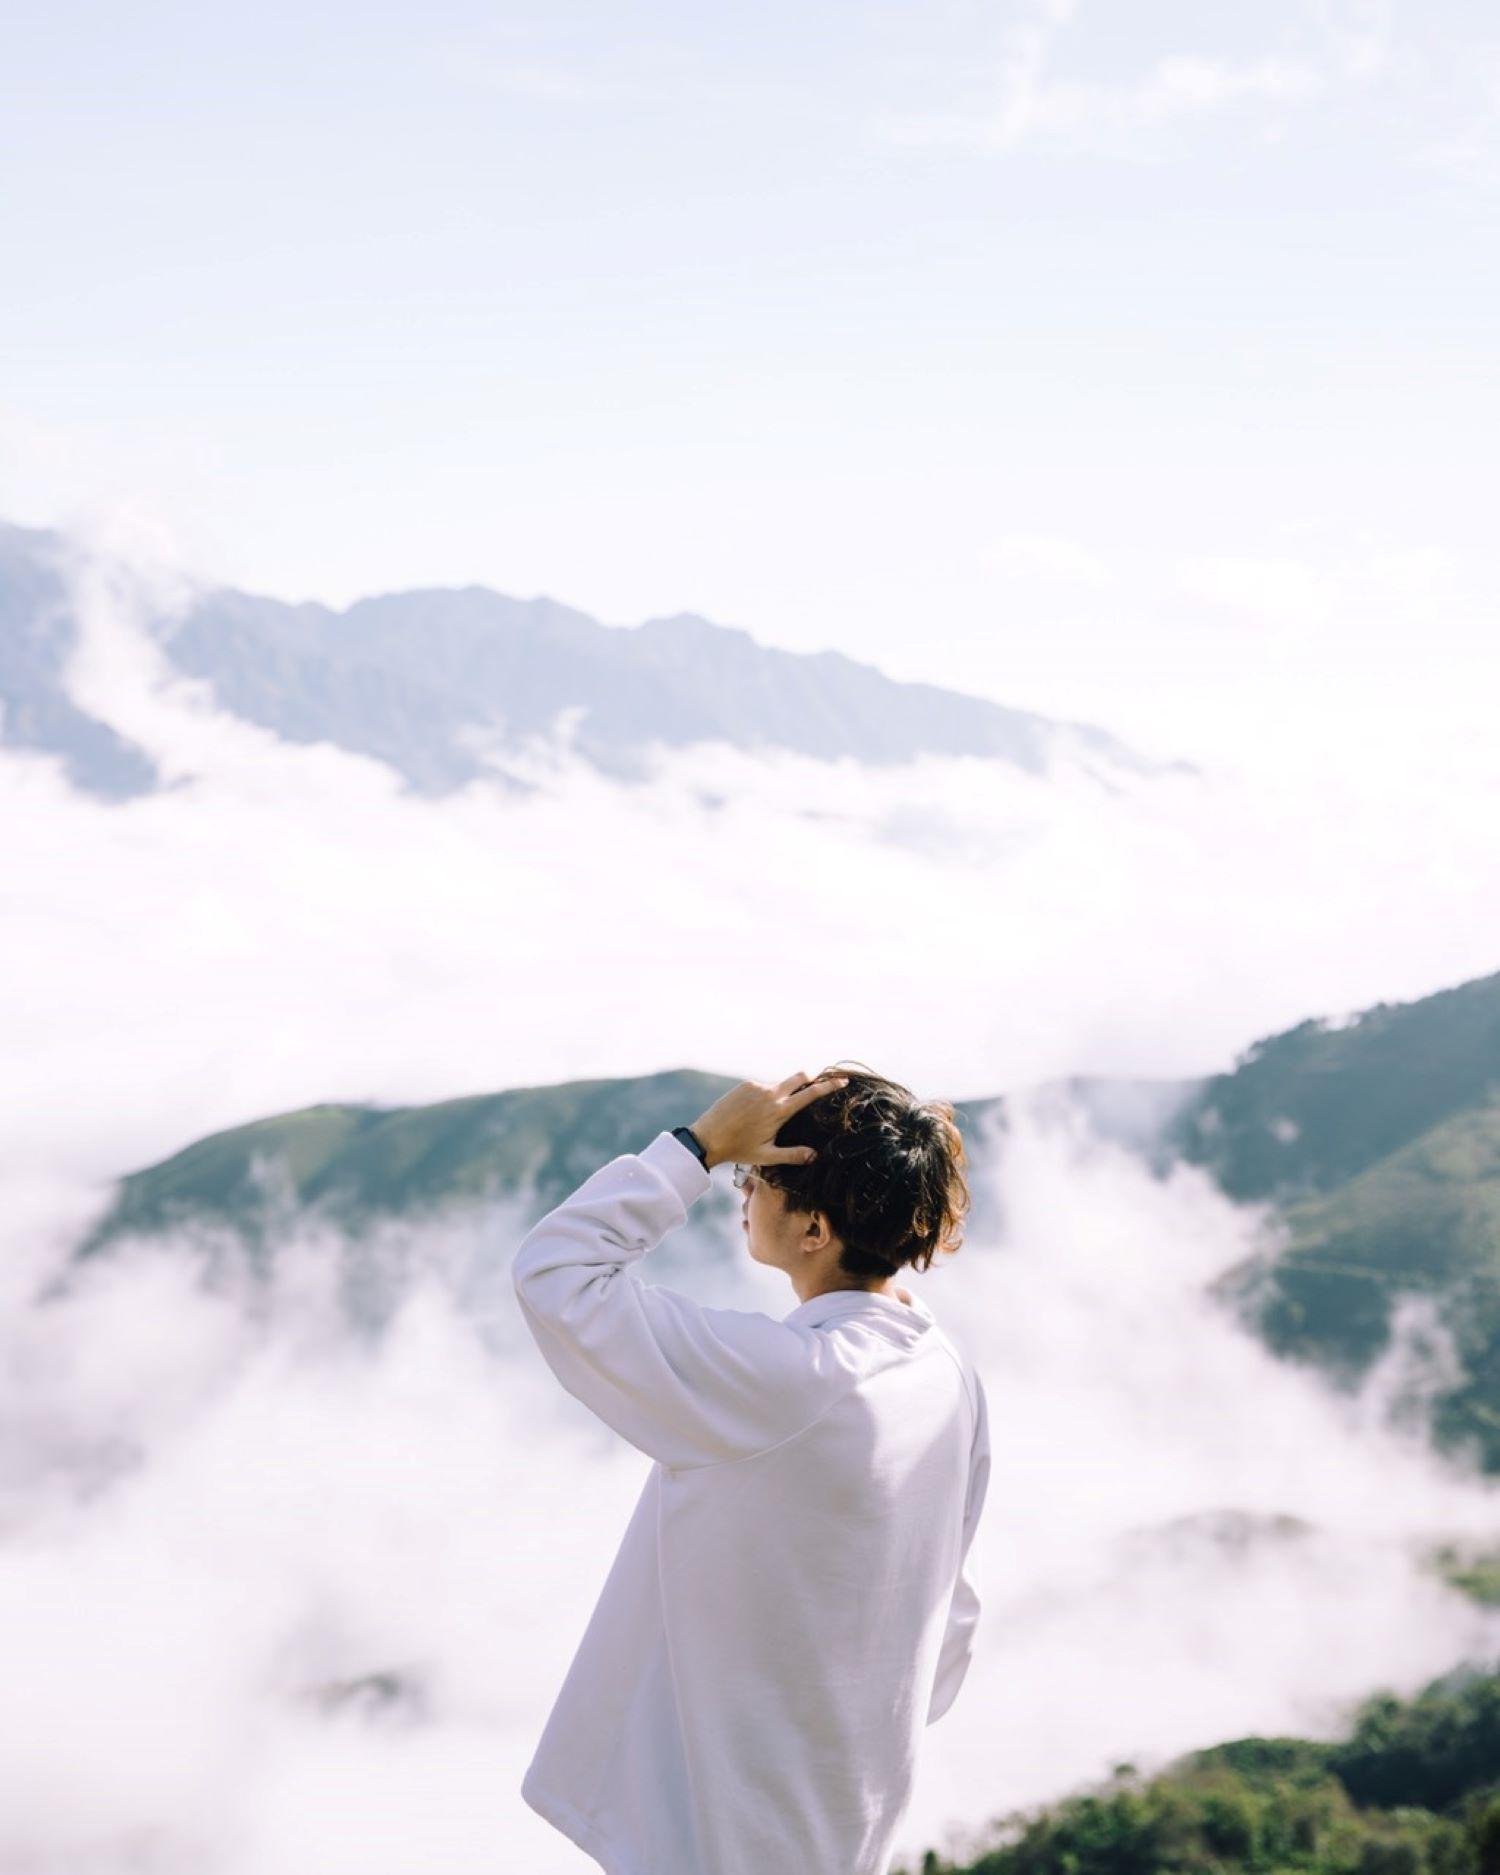
một nam thanh niên đang tạo dáng để chụp ảnh